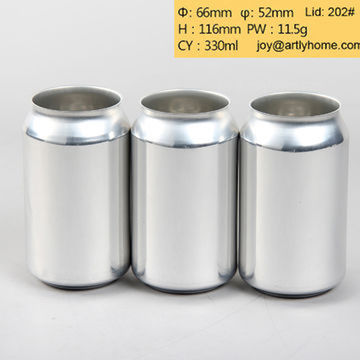
Label: metal